Wendover Cut-off

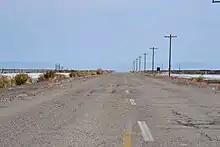
Near the eastern terminus in 2011

The Wendover Cut-off begins at a T-intersection with concurrent Utah State Route 58 (SR-58) and I-80 Business in the eastern portion of Wendover, south of Danger Cave. The cut-off travels due east by I-80 to the north and the now Union Pacific Central Corridor railroad tracks to the south. Leppy Pass Road, exit 4 on I-80, provides access to the Bonneville Speedway north of the Interstate. Between SR-58 and Leppy Pass Road, the highway is designated Federal Aid Route 2654. Further south, a rest area was built along the southern side of I-80, however no road access was provided between the rest area and the cut-off. was built on the northern side of I-80 in the middle of the salt flats further east from the rest area. Before terminating at I-80 the highway veers north and forms a diamond interchange in the unincorporated community of Knolls. A frontage road continues on the northern side of I-80 after this interchange. The land that the cut-off was built upon was once compared to as being "as flat as a billiard table." Unlike more traditional steel or iron culverts, the cut-off uses all timber culverts, as the salt erodes the metal ones too quickly.